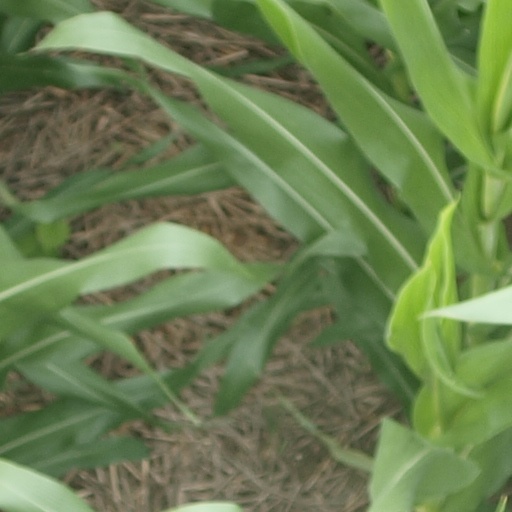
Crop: maize; corn